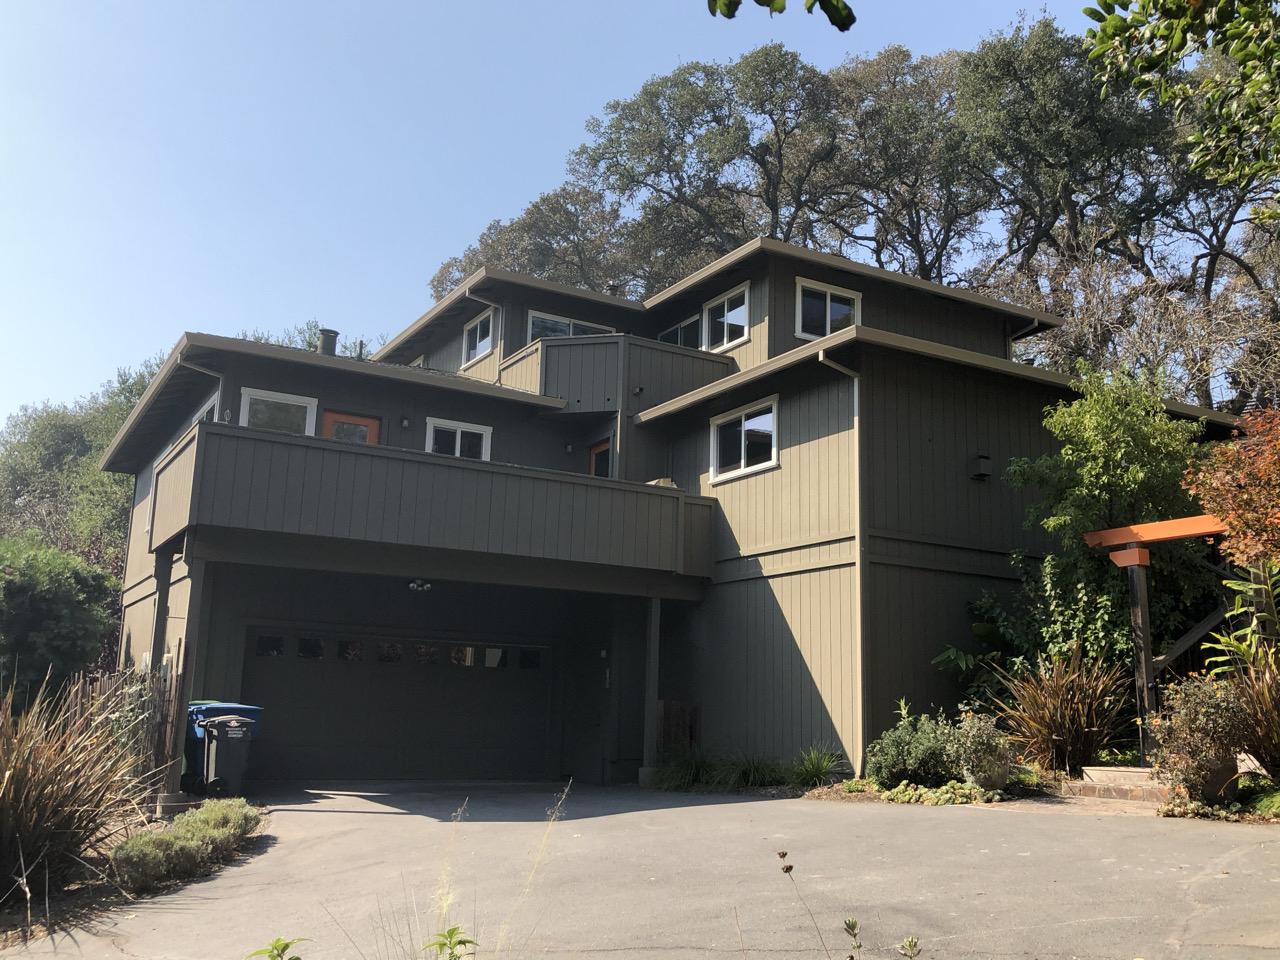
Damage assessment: no_damage